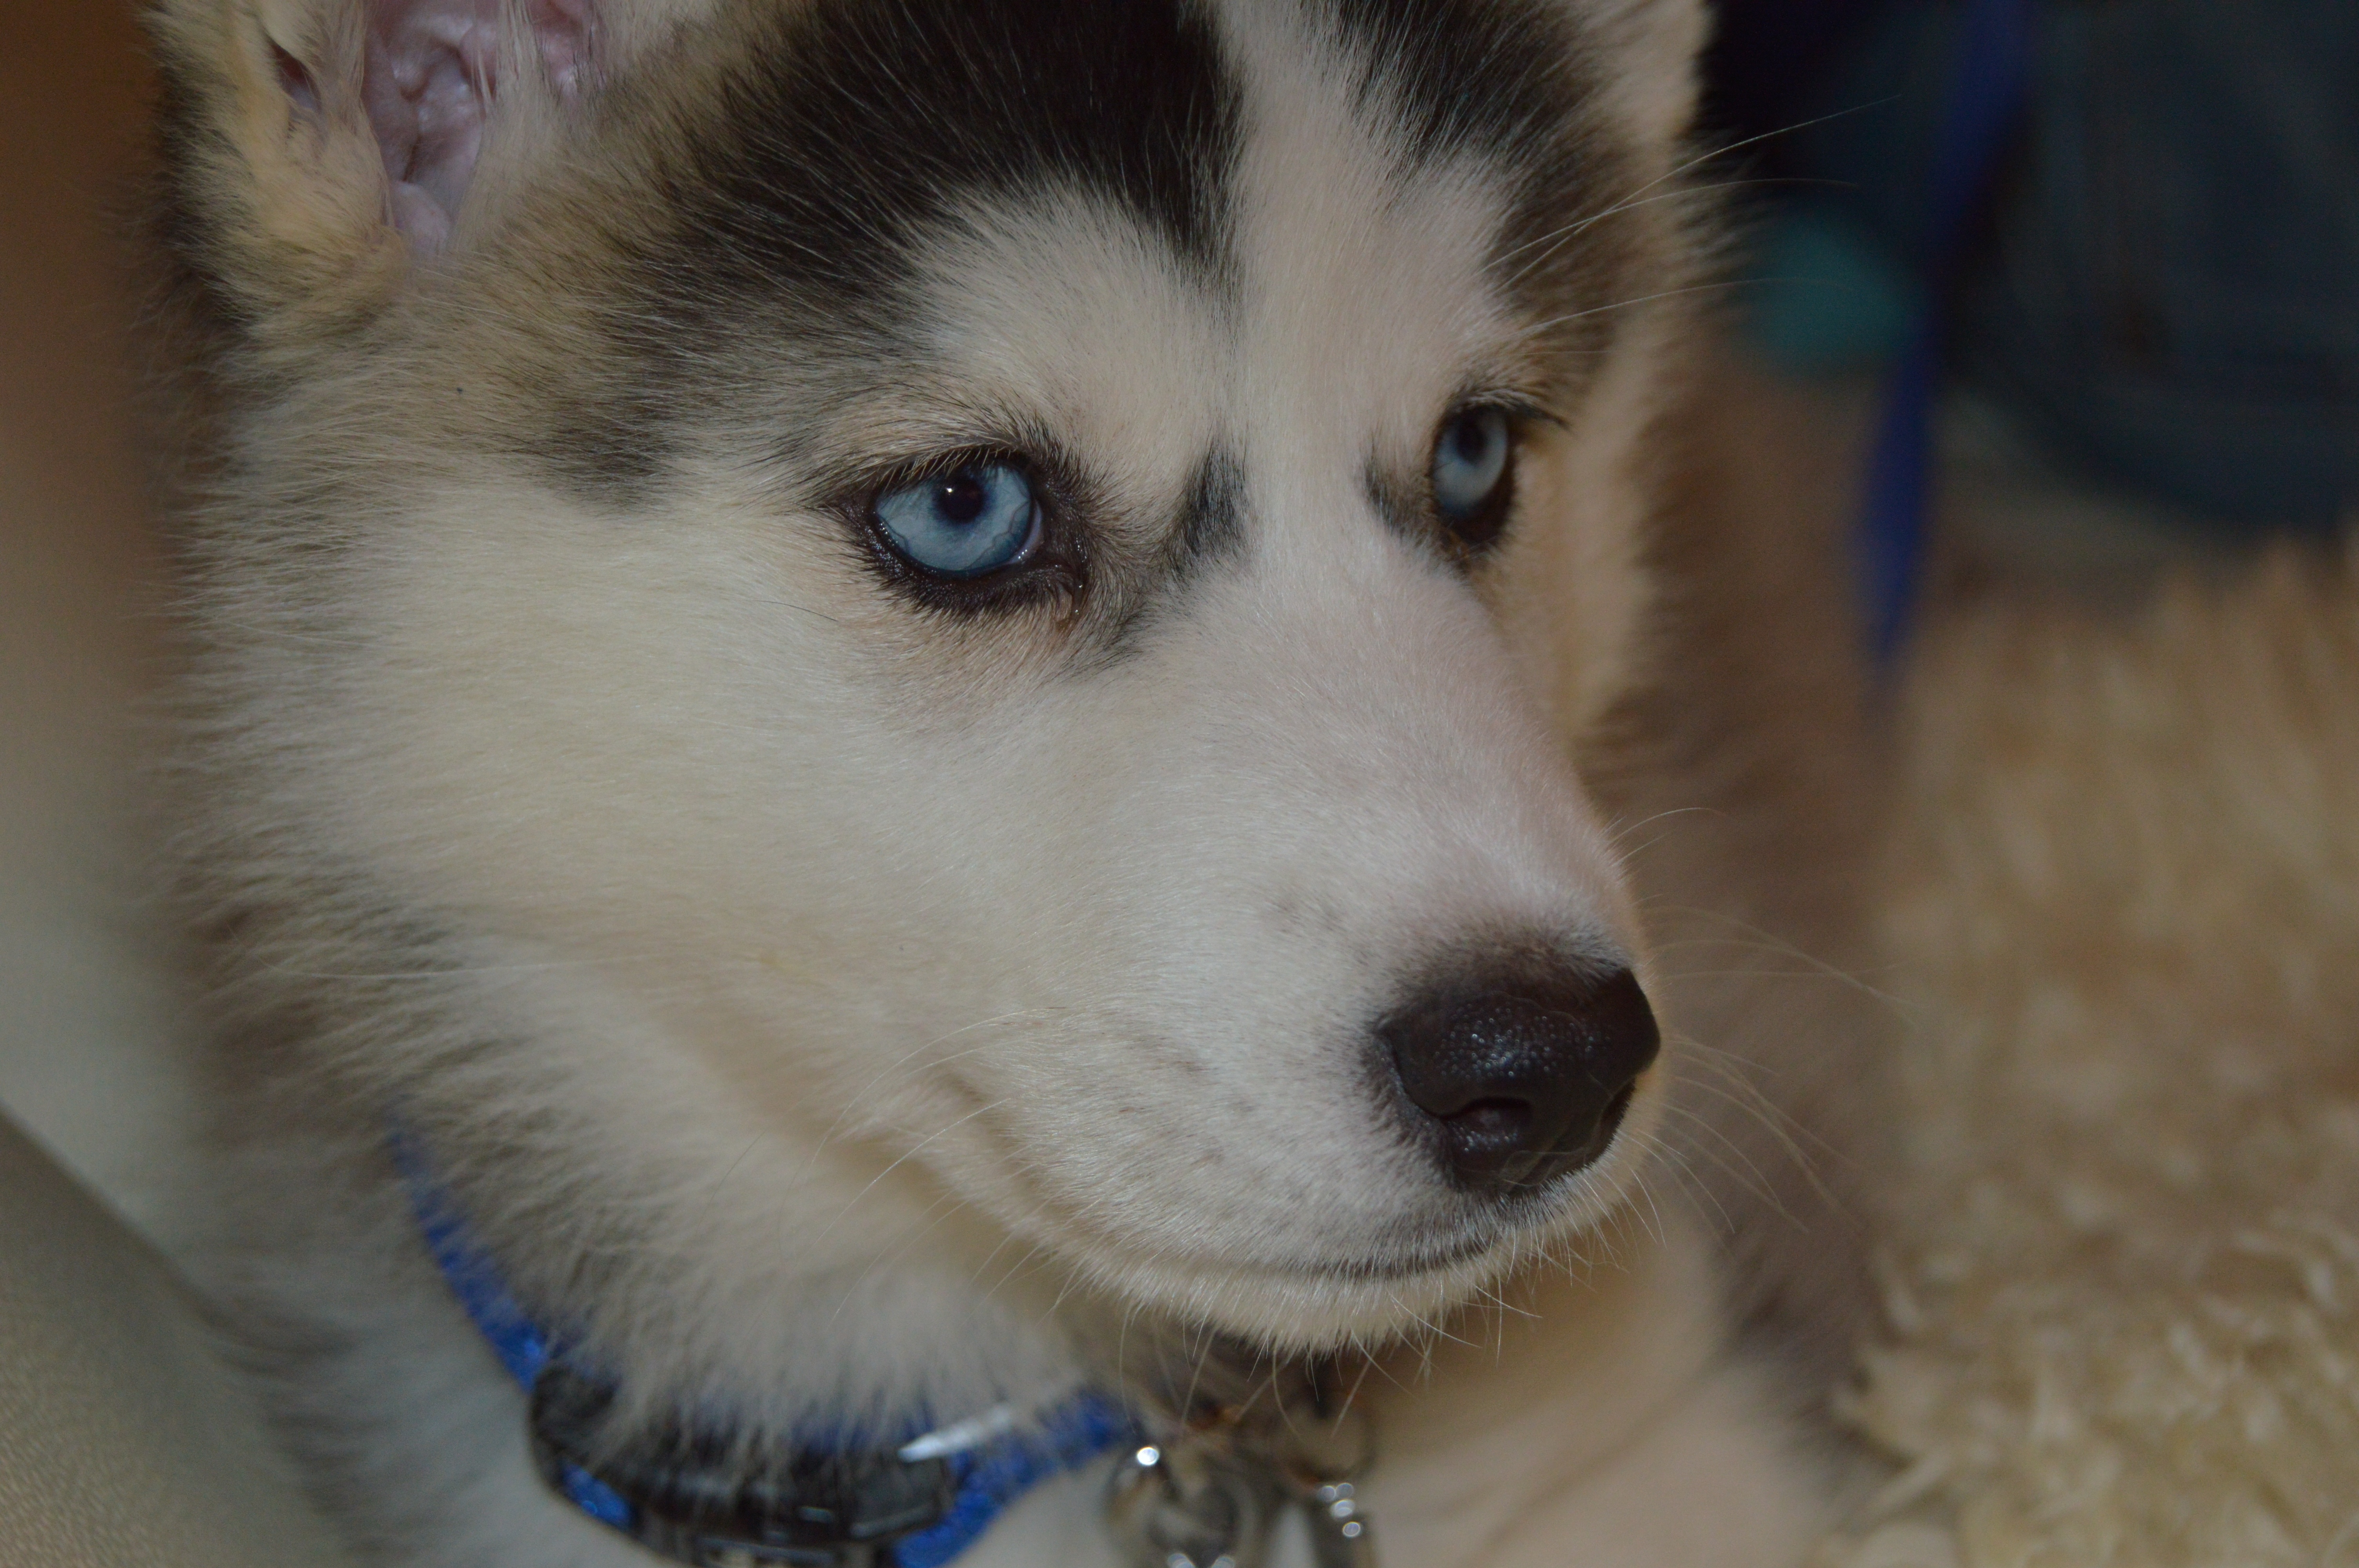
puppy, dog, mammal, vertebrate, dog breed, sled dog, siberian husky, alaskan malamute, dog like mammal, carnivoran, dog breed group, greenland dog, east siberian laika, west siberian laika, tamaskan dog, northern inuit dog, native american indian dog, miniature siberian husky, alaskan klee kai